Désiré Barodet

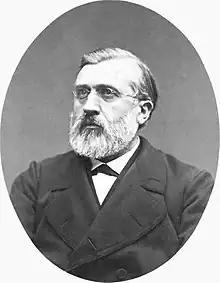
Portrait of Désiré Barodet by Carjat

The son of a teacher, Barodet studied at a minor seminary; however he later changed his profession and trained to become a teacher.